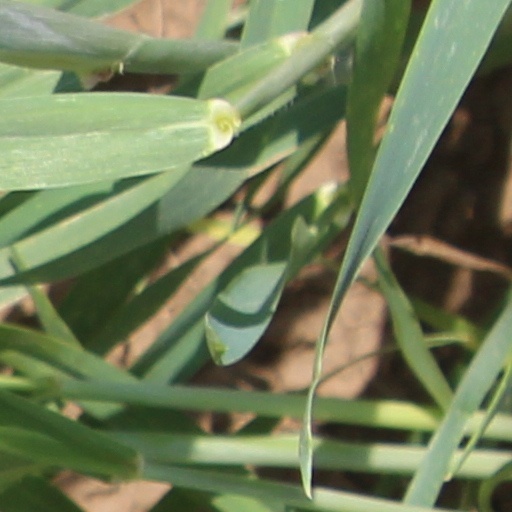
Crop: wheat